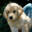
Label: dog